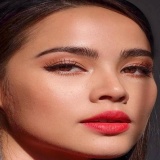
diễn viên Yaya